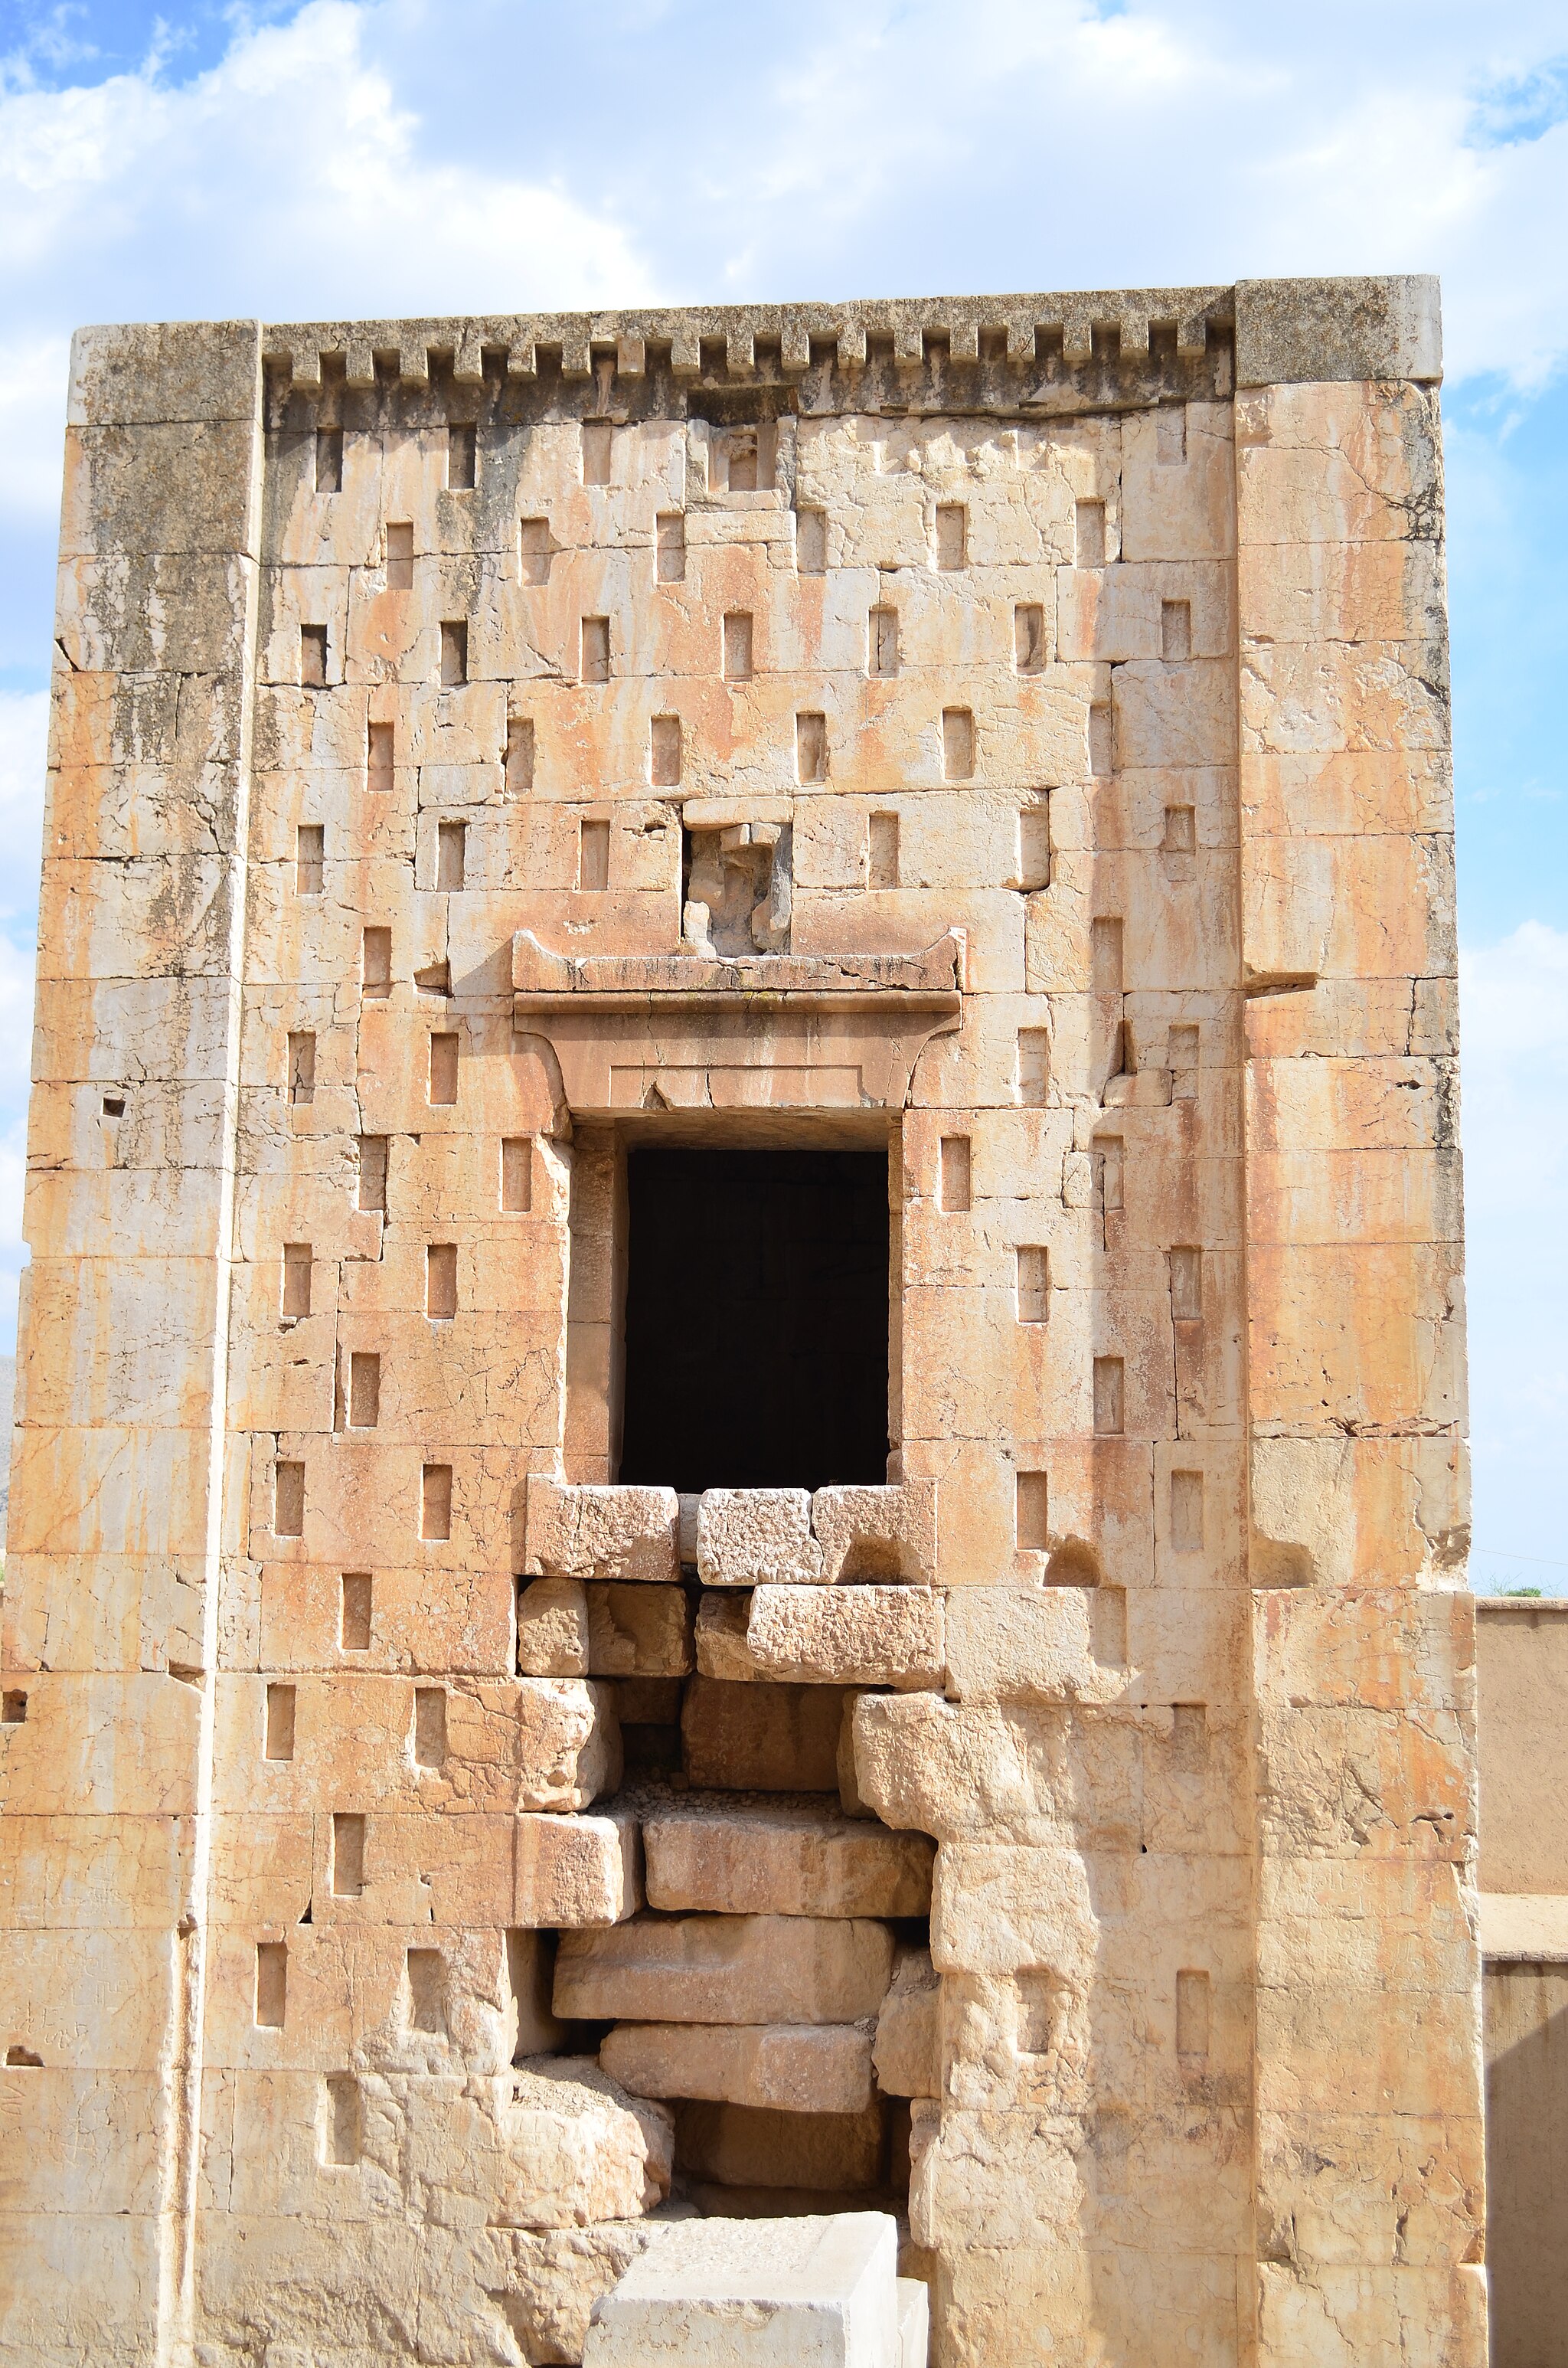
Title: Naqshe Rostam Darafsh Ordibehesht 93 (30)
Description: Ka'ba-ye Zartosht
Date: 2014-05-05 16:41:34
Categories: GFDL, Taken with Nikon D5100, Ka'ba-ye Zartosht, License migration redundant, Self-published work, Photos by Darafsh Kaviyani